Adolf Hitler in popular culture

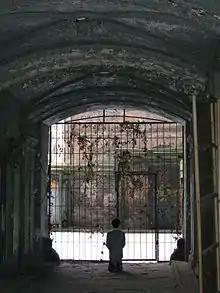
"Him" by Maurizio Cattelan (2001), depicting Adolf Hitler kneeling in prayer, exhibited in a courtyard in the former Warsaw Ghetto

"Him" (2001) is a sculpture resembling a schoolboy kneeling in prayer, except that the head has been replaced with the realistic likeness of Adolf Hitler. The sculpture was frequently displayed at the end of a long hallway or at the opposite end of a white room, turned away from the viewer so that they wouldn't be able to recognize the individual until they advanced close enough.